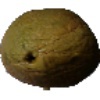
Label: Papaya 1